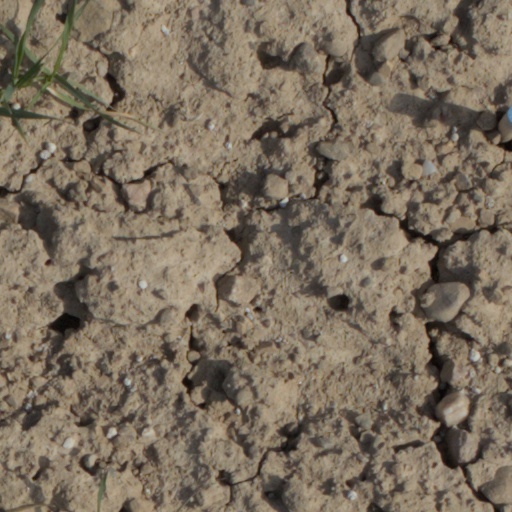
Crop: wheat